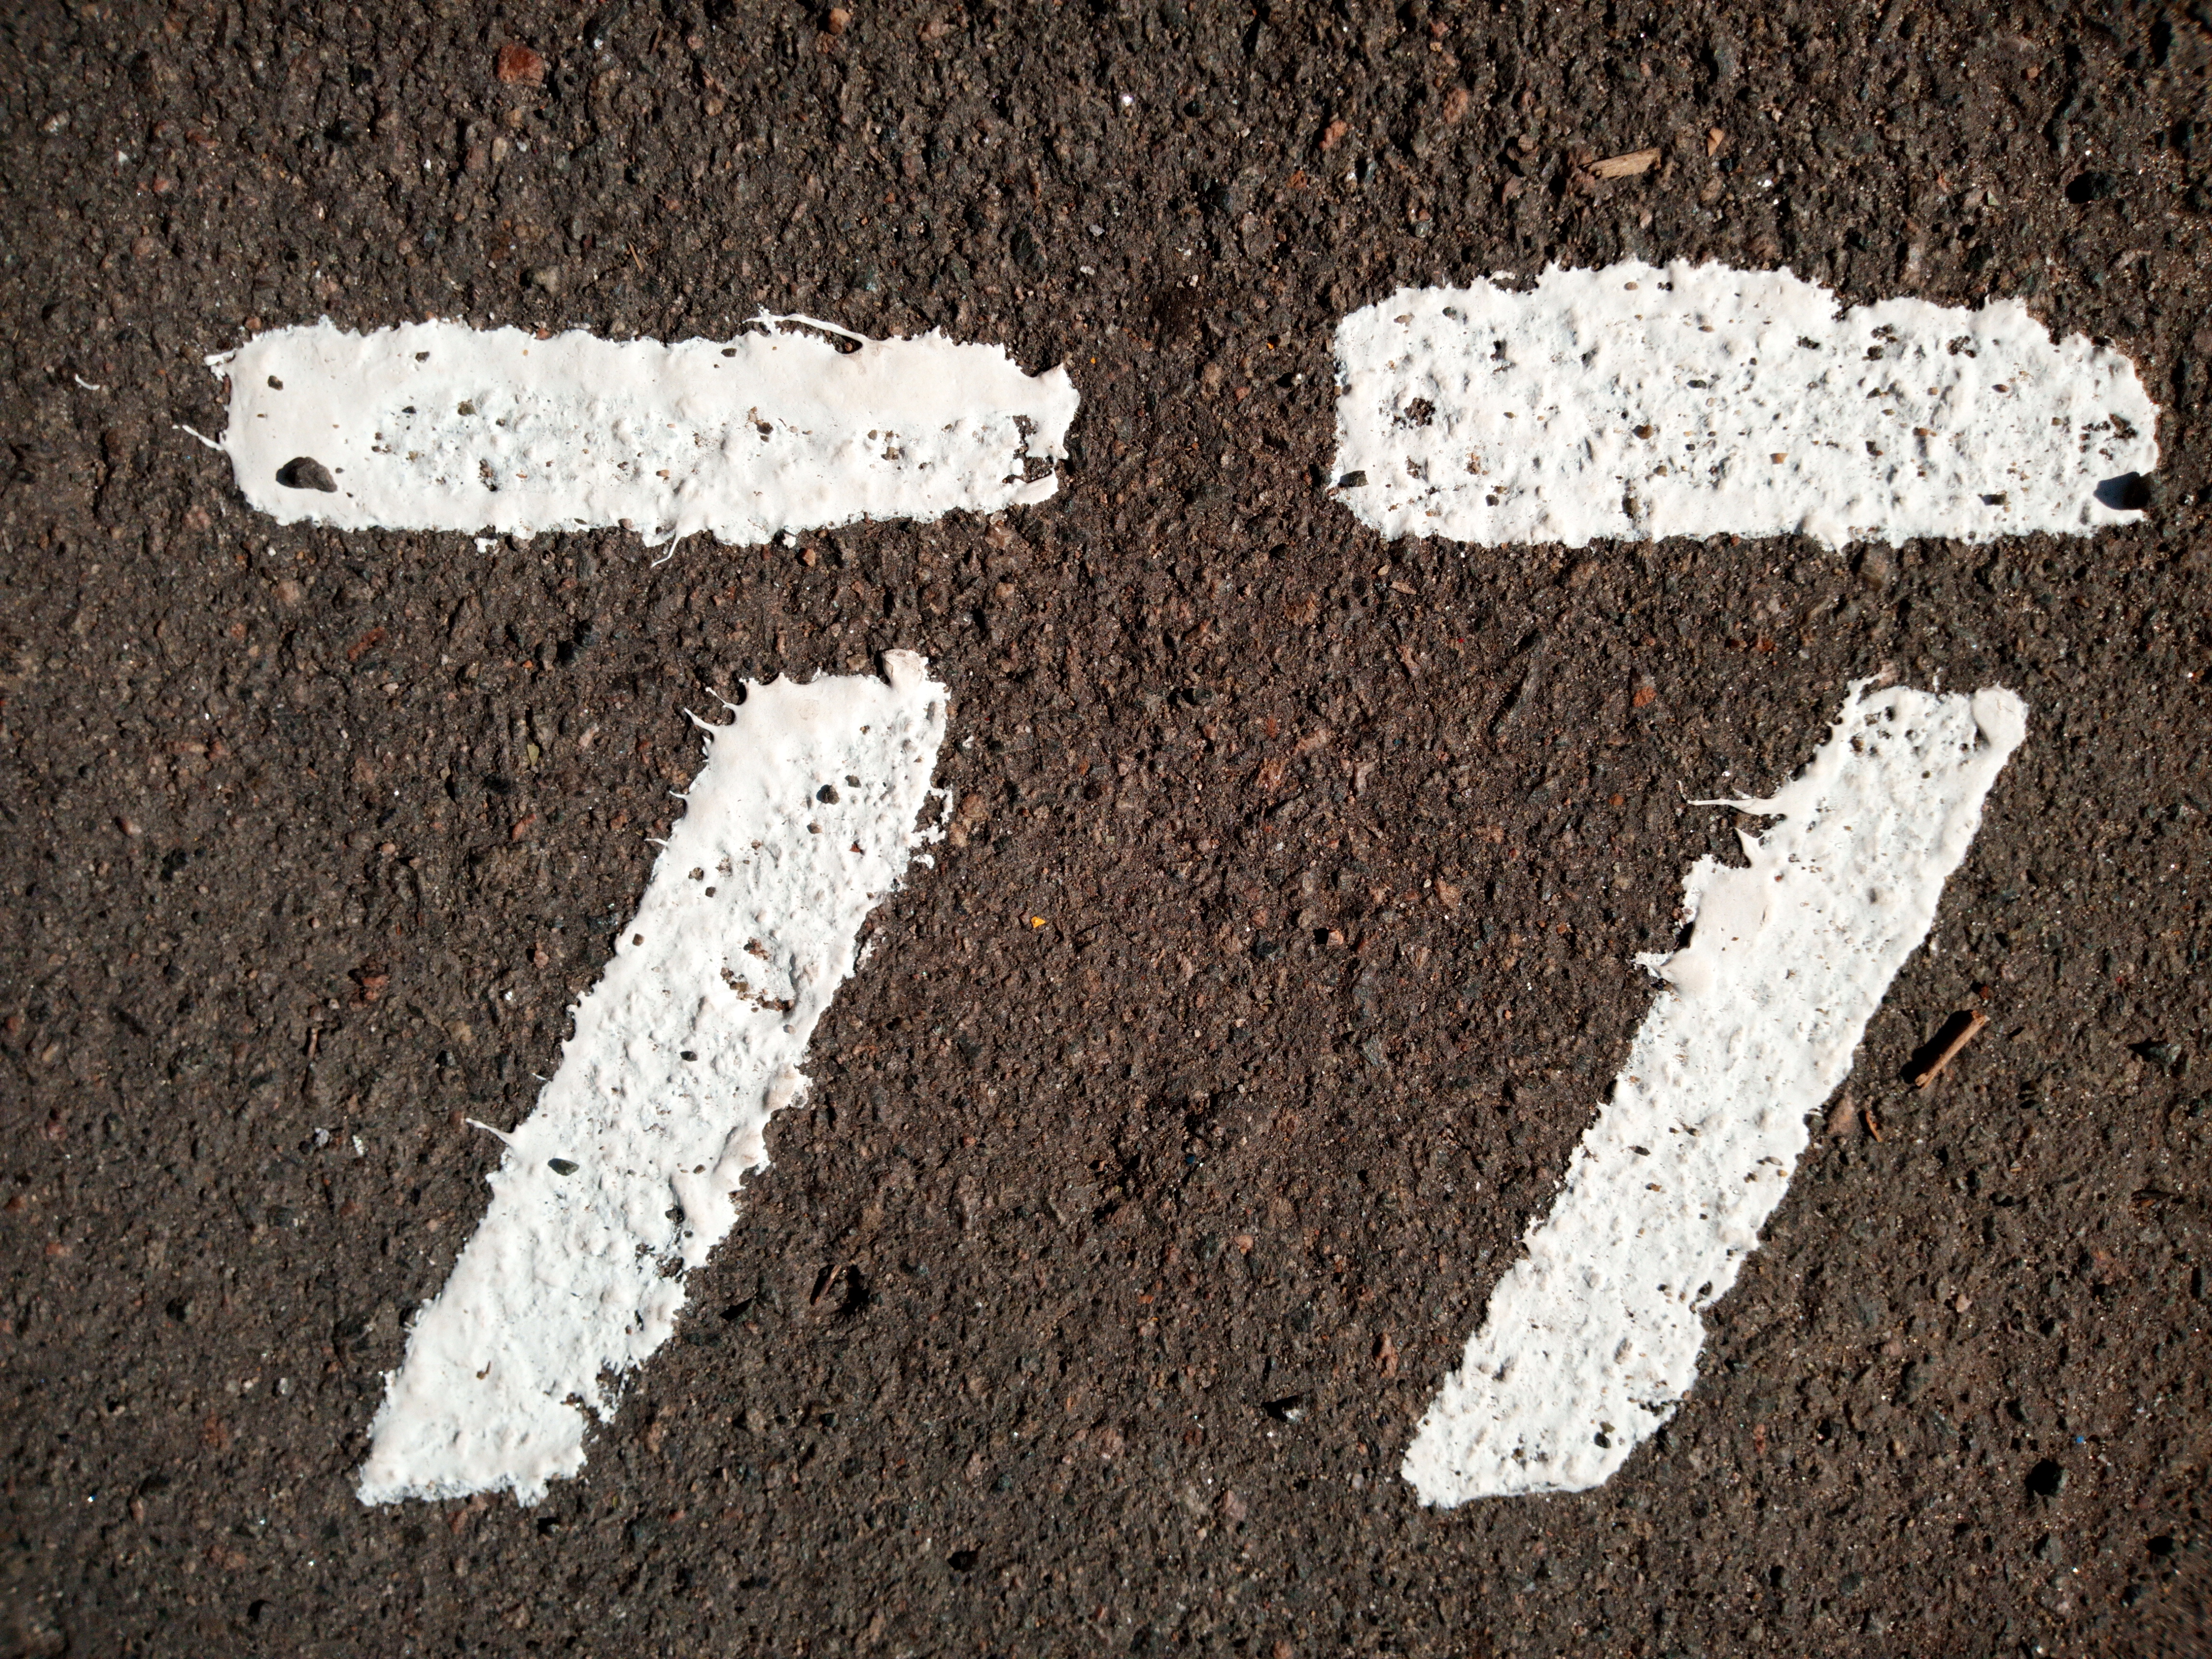
numeral, figure, digit, number, numeric, asphalt, black, white, paint, stencil, font